Persian Fire

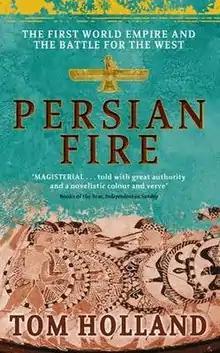
The first edition cover.

Persian Fire: The First World Empire and the Battle for the West is a historical study of the Persian Empire by popular historian Tom Holland, first published in 2005. It won the Runciman Award.